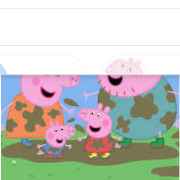
Portrait style: Cartoon Portrait